Dextroscope

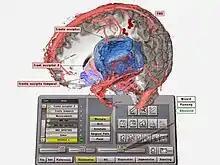
Screen Capture from the Dextroscope. This image shows a moment during the planning of a typical neurosurgical procedure involving an MRI, DTI, TMS data modalities.

- and a great variety of deep-brain and skull base tumors (pituitary adenomas, craniopharyngiomas, arachnoid cysts, colloid cysts, cavernomas